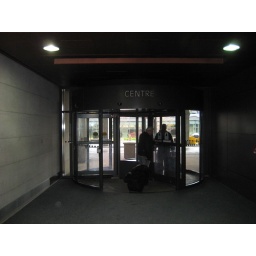
I wonder what it would be like to see a blind person get stuck in one of these doors.